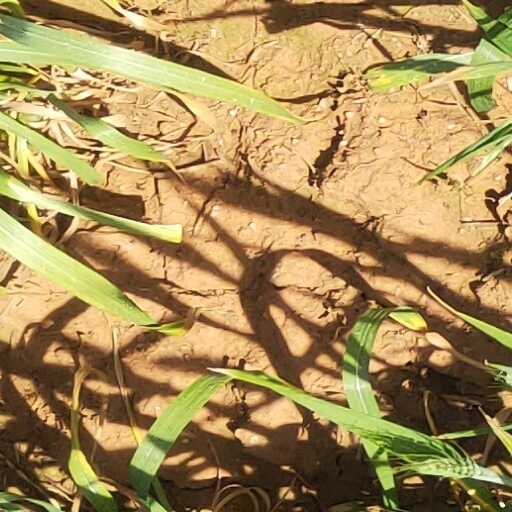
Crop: wheat